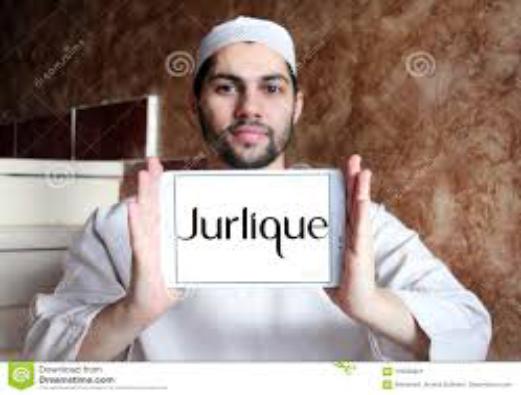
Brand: jurlique
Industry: Necessities